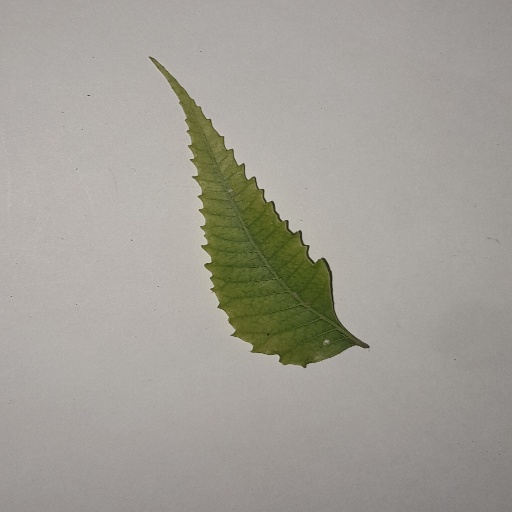
Species: Neem
Leaf condition: Yellow Leaf